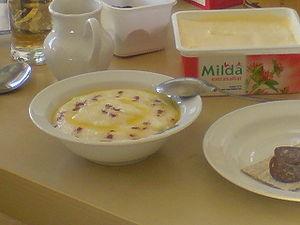
Le Rømmegrøt est une bouillie norvégienne. Il est formé d'une crème fouettée que l'on chauffe, de laquelle on extrait la graisse qui a fondu, on ajoute lait et farine avant de verser dans un puits sur la crème la graisse extraite au début. On déguste ensuite avec une mélange de sucre et de cannelle. Ce plat qui tient chaud est connu pour rassasier efficacement.
Kaffistova est à l’origine un café associatif et culturel spécifique à la Norvège du début du XXᵉ siècle lié à l’exode rural, le monde paysan, les métiers de l’artisanat d’art ou domestiques et la promotion de la langue nynorsk. D’un café associatif, lieu de rencontre de la jeunesse rurale ou paysanne en milieu urbain dans toute la Norvège, elle est devenue une enseigne de restauration qui existe aujourd’hui encore, notamment celle d’Oslo qui s’est concentrée sur le créneau du petit déjeuner et du lunch dans un cadre décontracté modernisé ayant certes totalement perdu la vocation folkloriste de la kaffistove originelle mais se définissant toujours par une cuisine norvégienne quelque peu améliorée pour un public renouvelé. Environ 130 kaffistover furent fondés à 90 endroits différents sur l’ensemble du territoire norvégien, dont six établissements à Oslo.